Hunter Dickinson

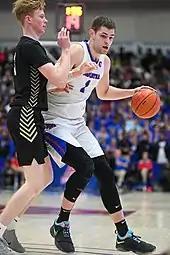
Dickinson (right) with DeMatha Catholic in 2020

Dickinson attended DeMatha Catholic High School in Hyattsville, Maryland. As an entering freshman in 2016, the highly regarded Dickinson joined a lineup that included Josh Carlton. At the time, he stood at . By April of his freshman season, he had offers from Penn State and Notre Dame as well as interest from many top programs. In June 2017, he was ranked as the number 9 prospect in the national class of 2020 and number 2 Washington metropolitan area prospect (behind number 1 overall Isaiah Todd) by ESPN.